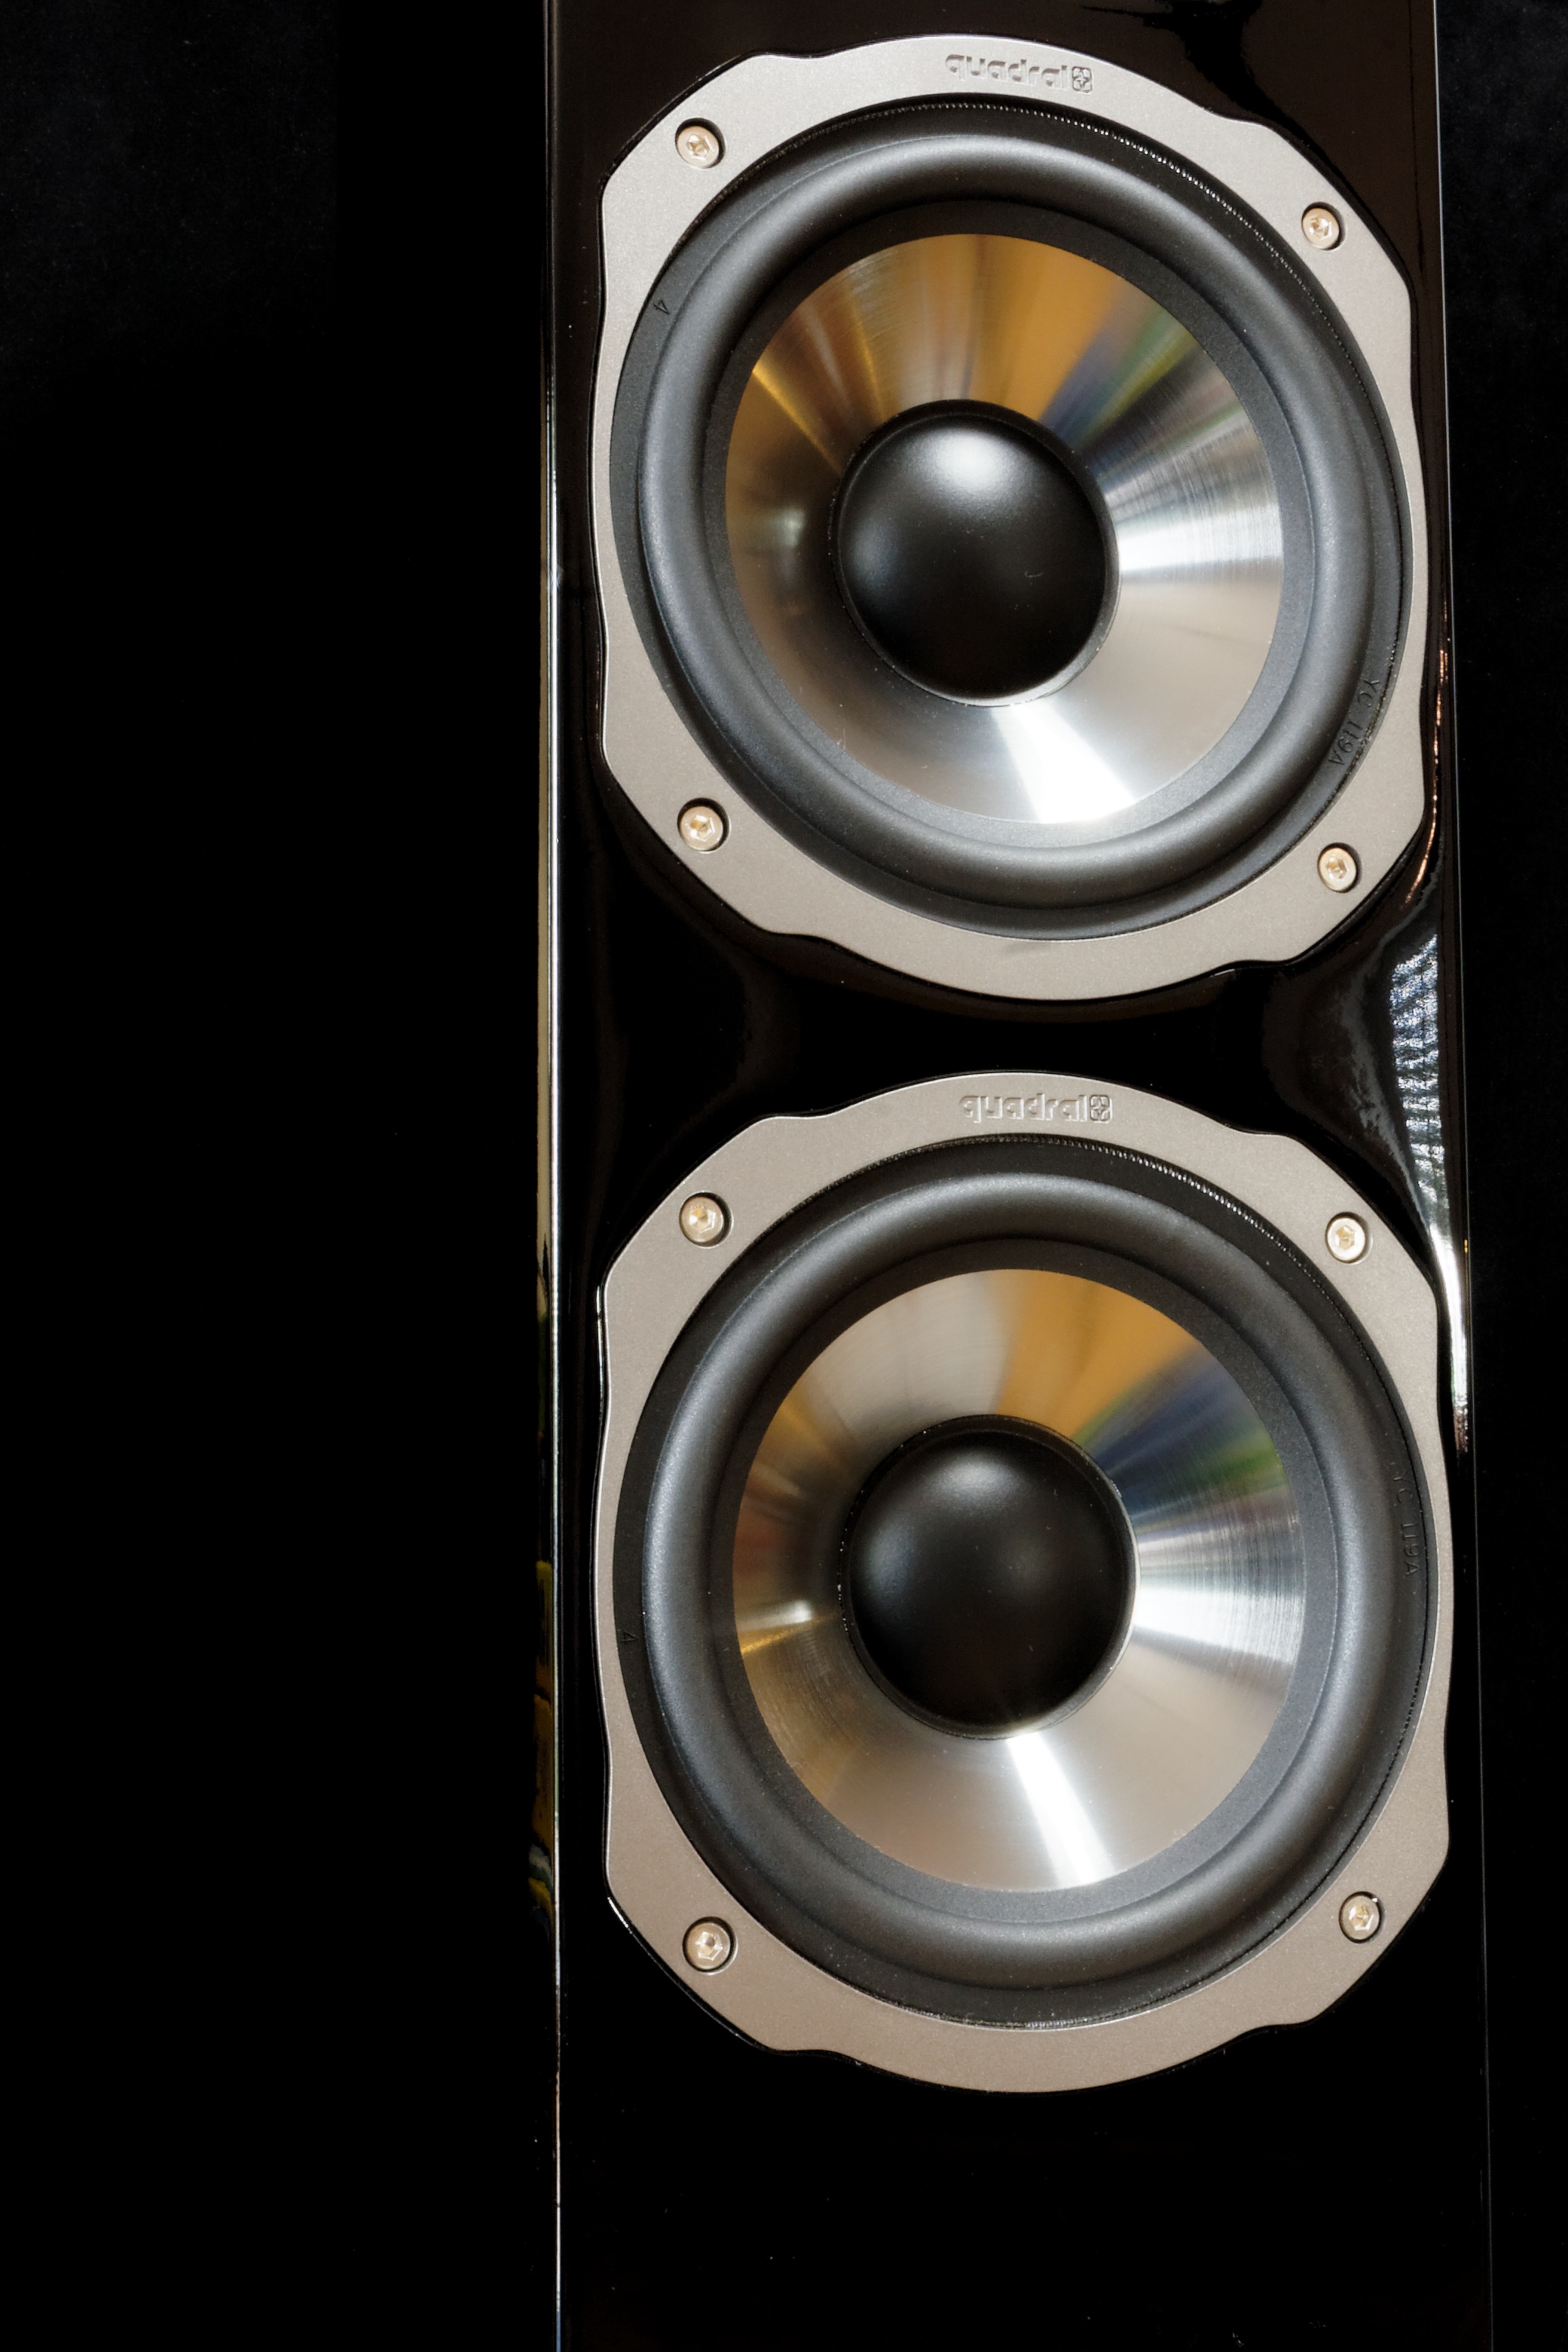
music, technology, wheel, box, bass, titan, design, audio, rim, sound, hifi, subwoofer, speakers, loudspeaker, beschallung, audio equipment, quadral, piano lacquer, electronic device, computer speaker, studio monitor